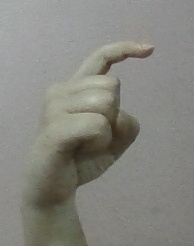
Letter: ra